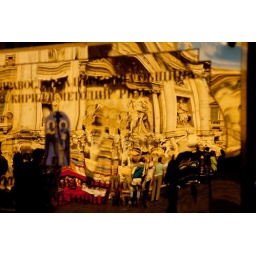
as reflected by the brass plate on the facing building's wall